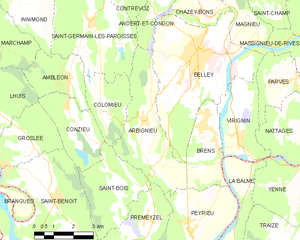
Carte des communes françaises: Arbignieu